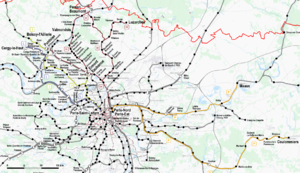
La Z 50000, également appelée Francilien, ou NAT, est une rame automotrice conçue dans les années 2000 pour équiper, en Île-de-France, les lignes de banlieue du réseau Transilien, au départ de la gare du Nord, de la gare de l'Est et de la gare Saint-Lazare en remplacement, notamment, des rames inox Z 6100 surnommées les « p'tits gris ».